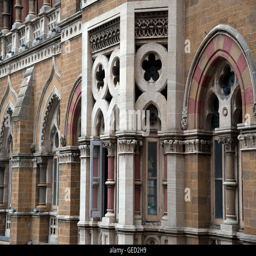
the image of architecture of station building or station